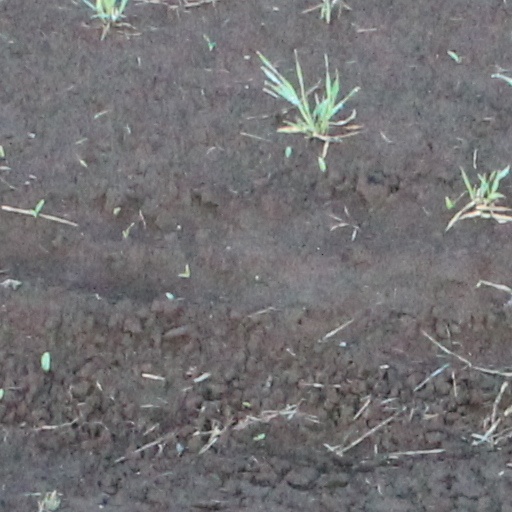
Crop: wheat